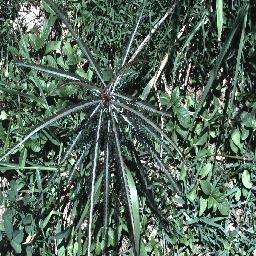
Label: parkinsonia